Fat Lizard

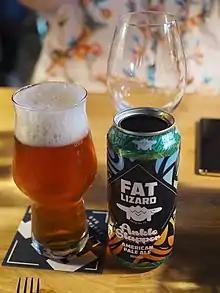
Fat Lizard Ankle Slapper

Fat Lizard has been built consciously as a recognisable brand. According to founder Ylinen "the first beer is bought because of the brand, the next ones because of the taste". The company puts effort to be visible in social media, where it tries to evoke a laid-back feeling.